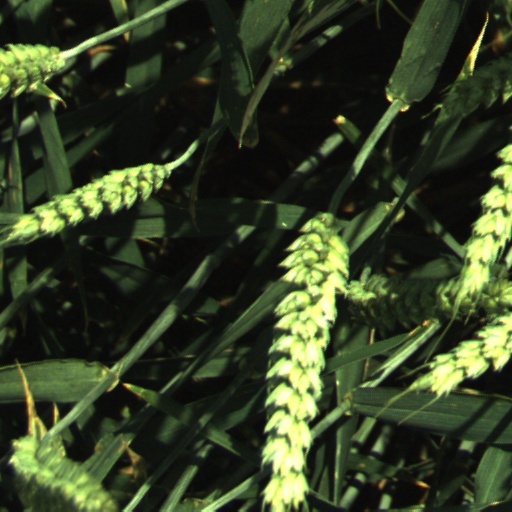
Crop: wheat